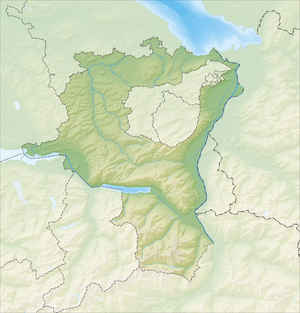
Le Staubern est une montagne de 1 860 m d'altitude en Suisse. Il sert de frontière aux cantons de Saint-Gall et Appenzell Rhodes-Intérieures.
Le Piz Sardona est un sommet du massif des Alpes glaronaises à 3 056 m d'altitude, à cheval sur les cantons de Glaris et de Saint-Gall, en Suisse.
Le Schnebelhorn est une montagne des Préalpes appenzelloises en Suisse. Culminant à 1 291 mètres d'altitude, c'est le point culminant du canton de Zurich. Il est situé à la frontière entre les cantons de Saint-Gall et de Zurich.
Le Hoher Kasten, littéralement « haute armoire », est une montagne de 1 793 m d'altitude. Elle est située sur la limite entre les cantons suisses d'Appenzell Rhodes-Intérieures et de Saint-Gall.